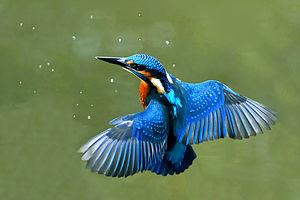
Un martin-pêcheur (Alcedo atthis en vol stationnaire dans la réserve naturelle de «